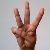
The image shows a hand gesture representing the letter 'W' in Indian Sign Language.